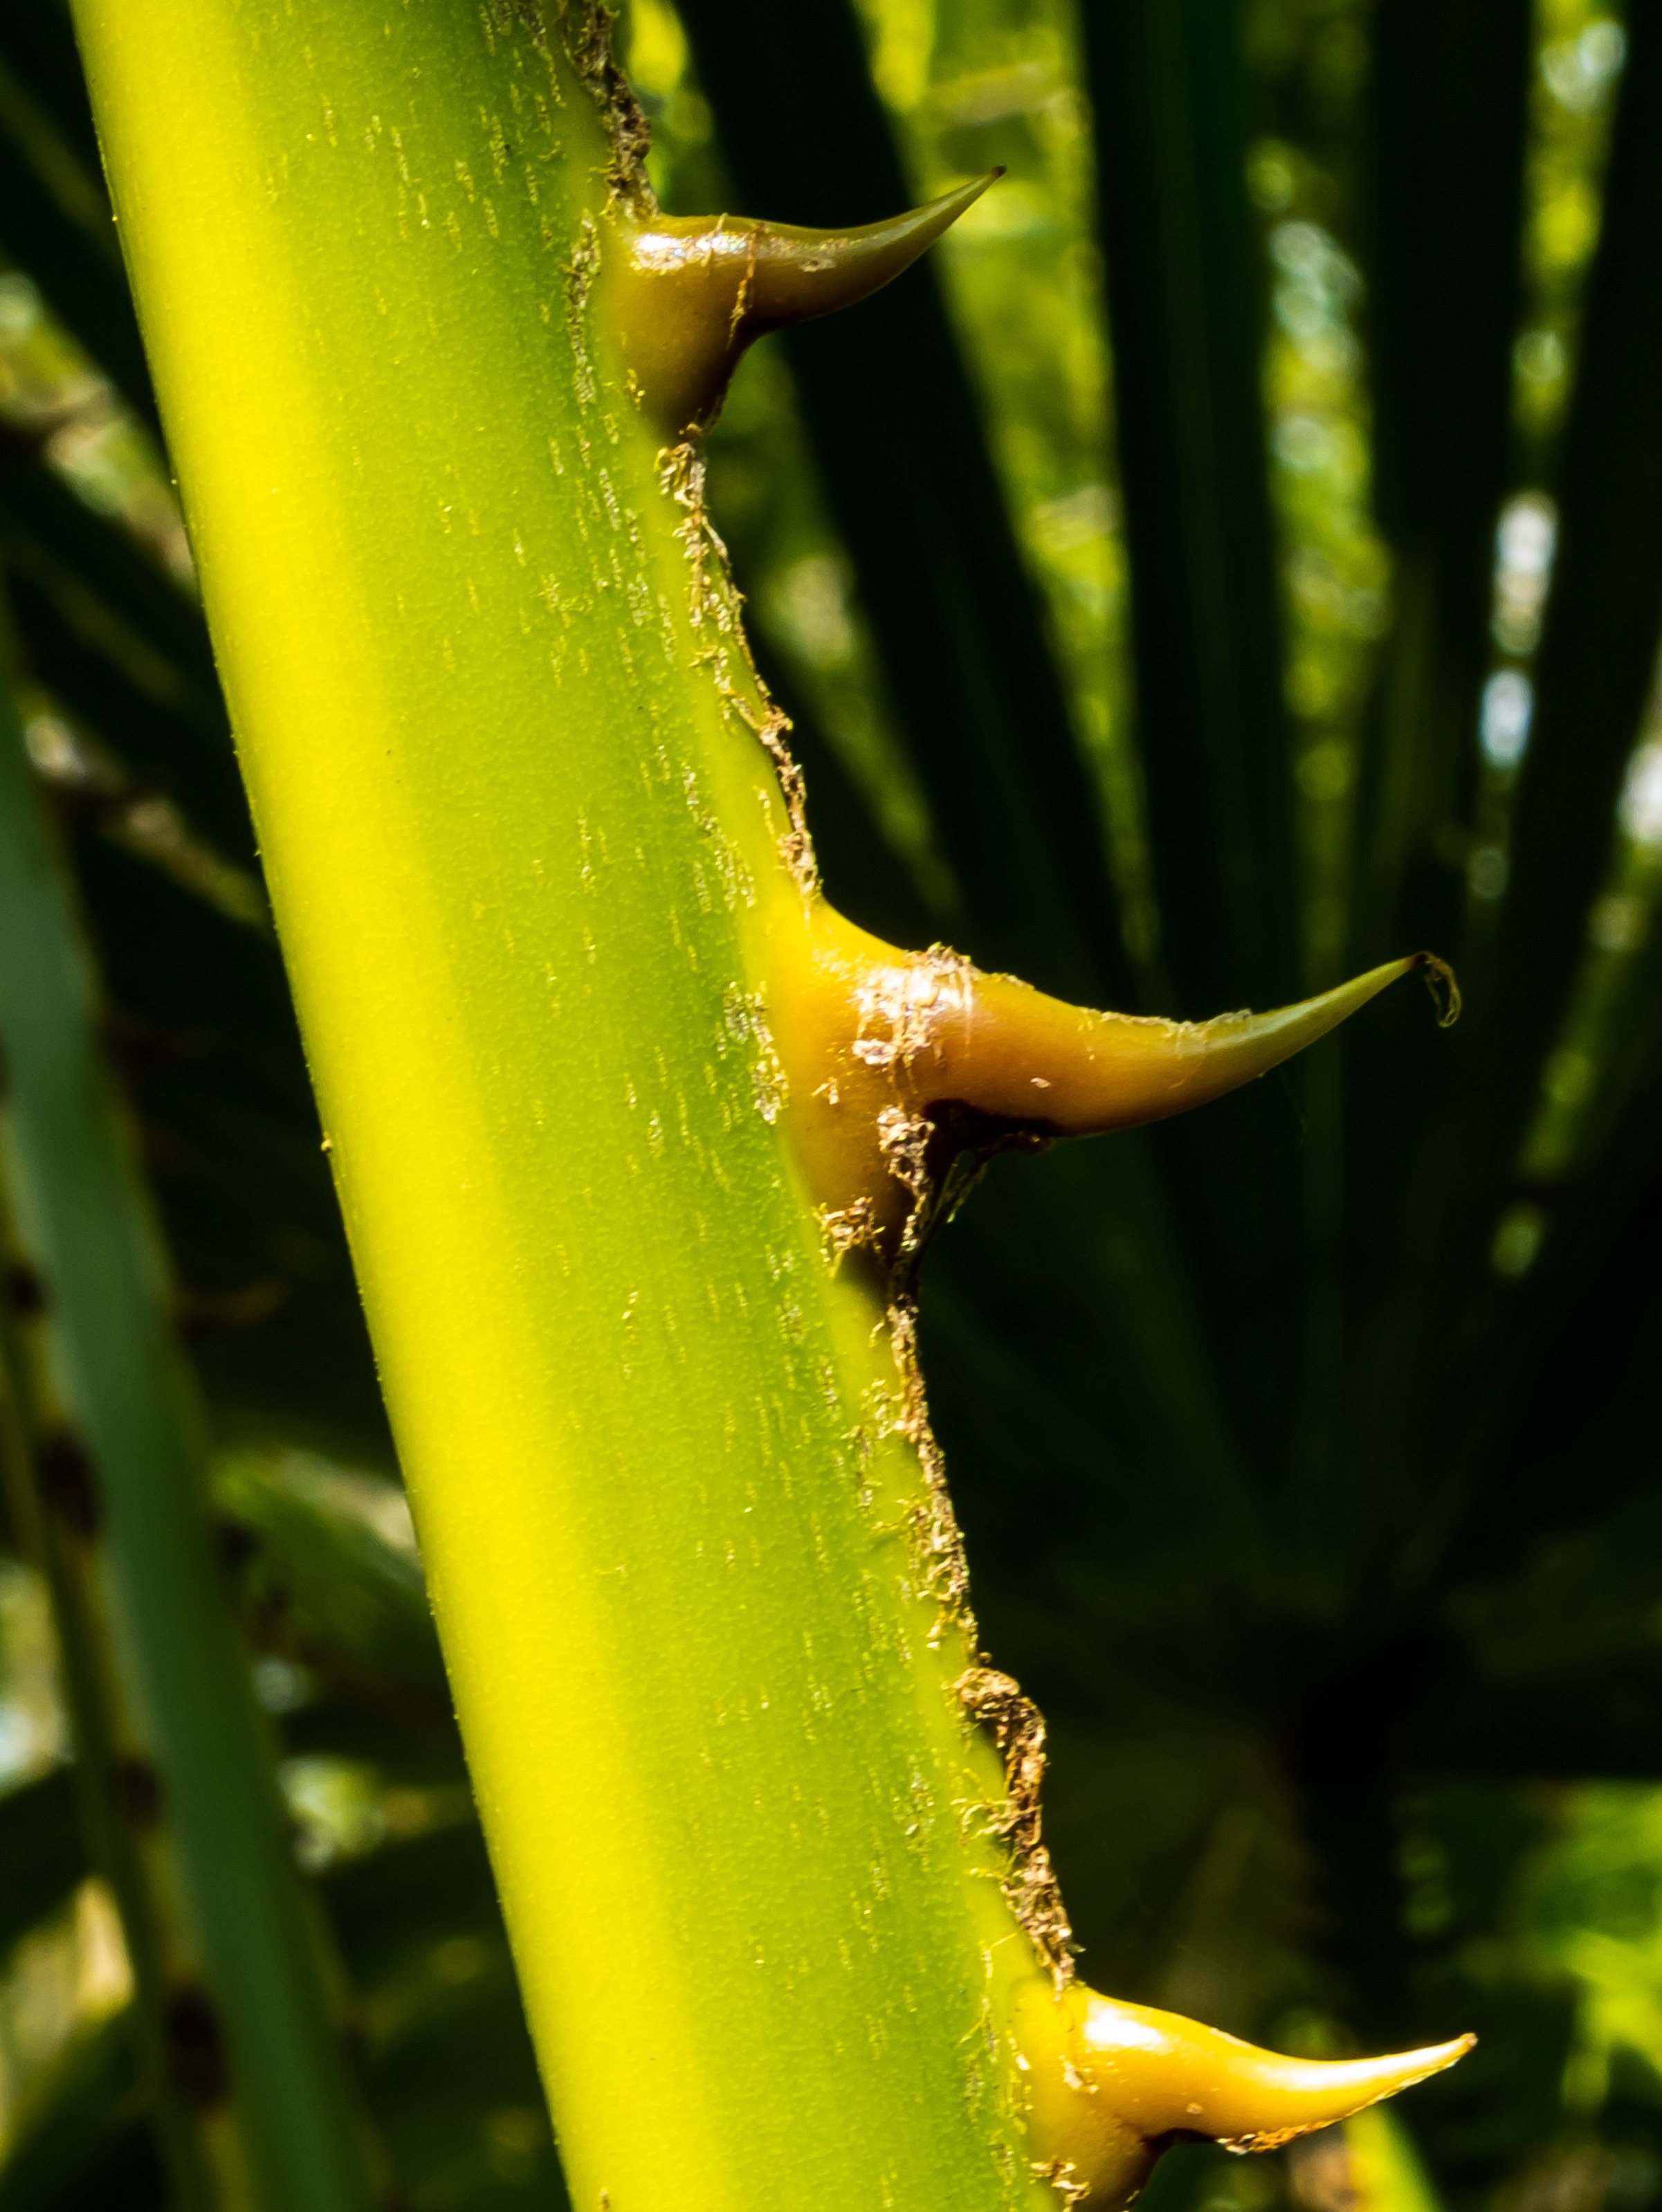
nature, grass, plant, photography, sunlight, leaf, flower, green, insect, botany, yellow, flora, fauna, invertebrate, close up, thorns, tropics, spur, macro photography, palm branch, plant stem